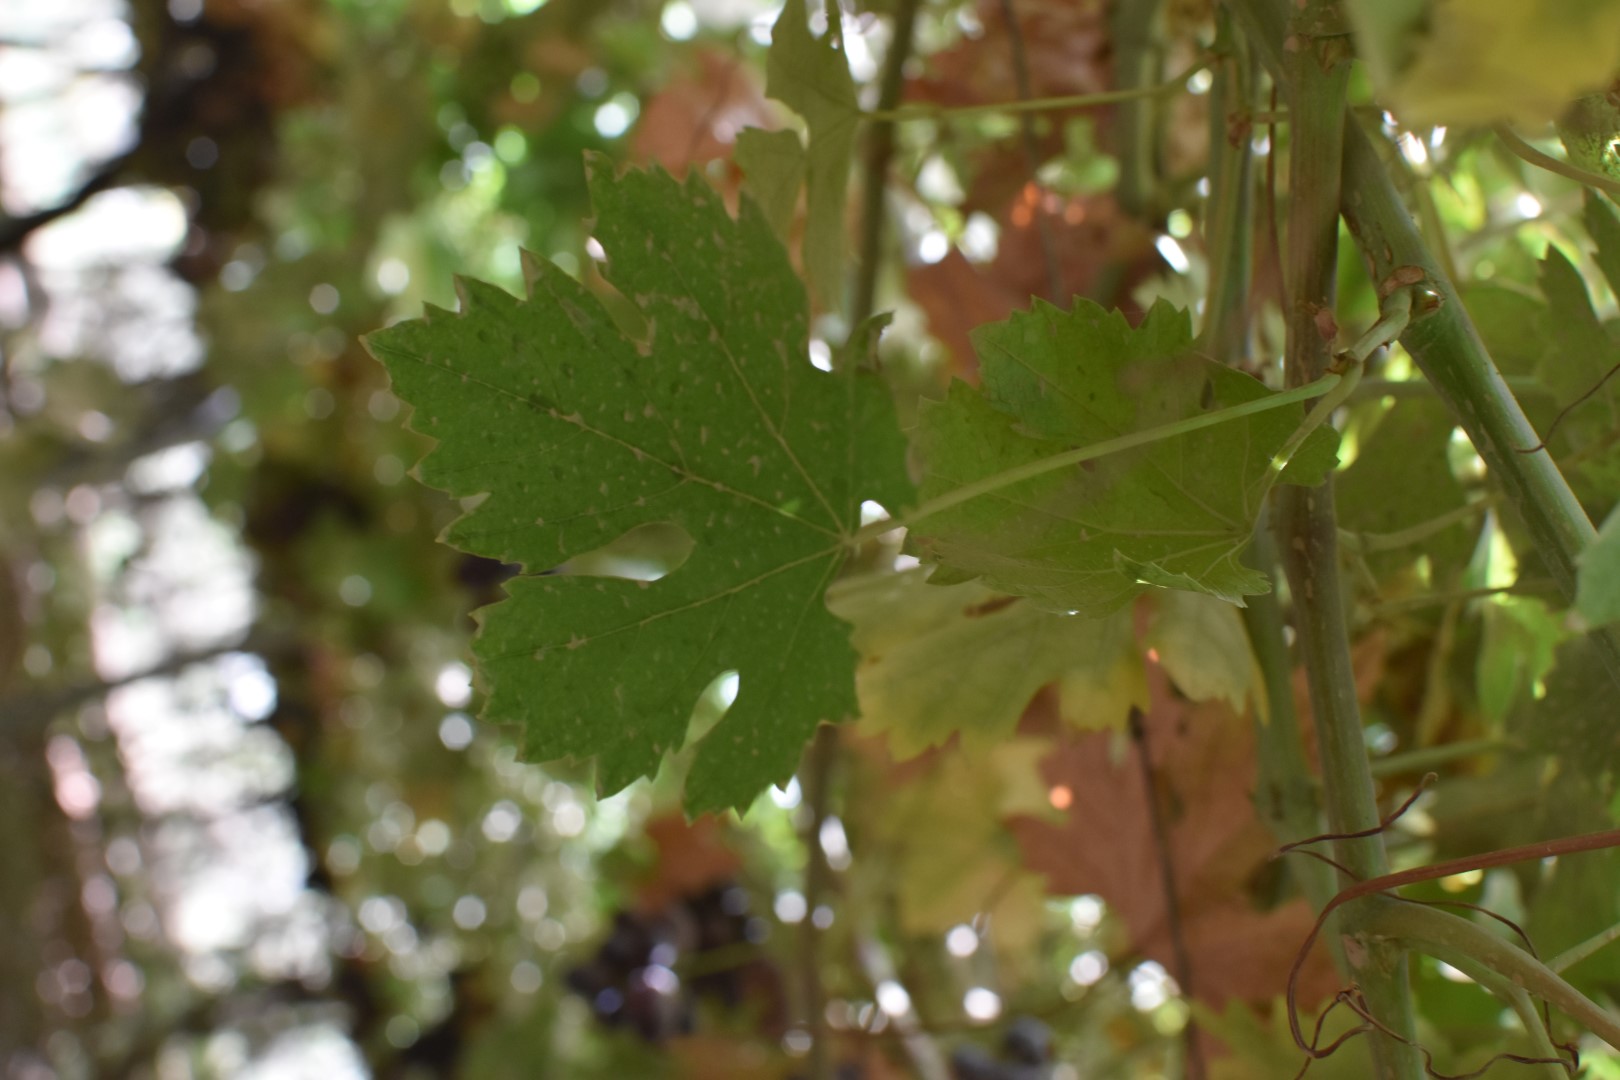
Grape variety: Riasi